Sultanate of Shewa

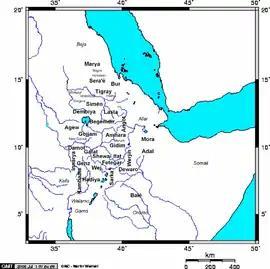
A map showing the center of the medieval Shoa Sultanate

Shewa Sultanate, established in 896, is the first Muslim state inland and according to the chronicle of the sultanate no major report of conversion to Islam was reported before the beginning of the 12th century. However, beginning with the conversion of the Gbbh people in 1108, whom Trimingham suggested them being the ancestors of Argobba, other people were converted. By mid fourteenth century Islam expanded in the region and the inhabitants leaving north of Awash river were the Muslim people of Zaber and Midra Zega (located south of modern Merhabete); the Argobba (Gabal), the Werji people); Tegulat & Menz people whom at that time were Muslims. The chronicle of Shewa sultanate also mentions that in 1128 the Amhara fled from the land of Werjih people whom at that time were pastoralist people and lived in the Awash valley east of Shoan plateau. According to medieval Islamic manuscripts, Makhzumis governed Al-Habash for four centuries.